Mark DeRosa

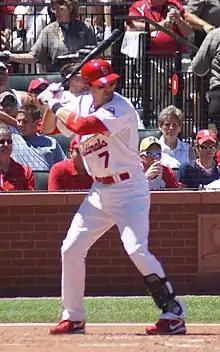
DeRosa batting for the St. Louis Cardinals in 2009

The Cardinals hoped that the addition of DeRosa would improve their offense. Soon after his acquisition, however, he was placed on the disabled list with a left wrist sprain, an injury that kept him out from July 1 through July 17. From July 26 through 28, he hit home runs in three straight games for the second time that season. On August 4, he was hit by a pitch with the bases loaded in the 10th inning of a game against the Mets, forcing in the winning run in a 12–7 victory over New York. In 68 games (237 at bats), he batted .228 with 54 hits, 10 home runs, and 28 RBI. Defensively, he committed no errors as a Cardinal. Playing 139 games combined between Cleveland and St. Louis, he batted .250 with 129 hits, a career-high 23 home runs, and 78 RBI.